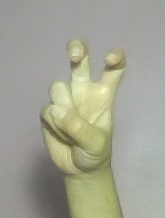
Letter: toot